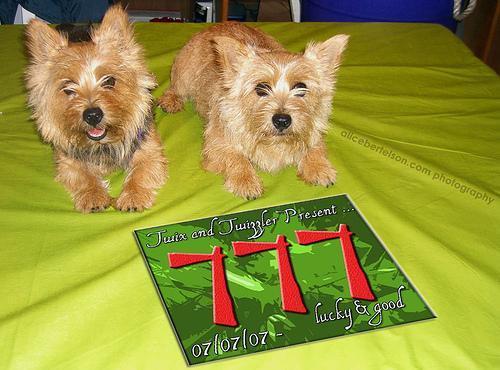
Norwich_terrier